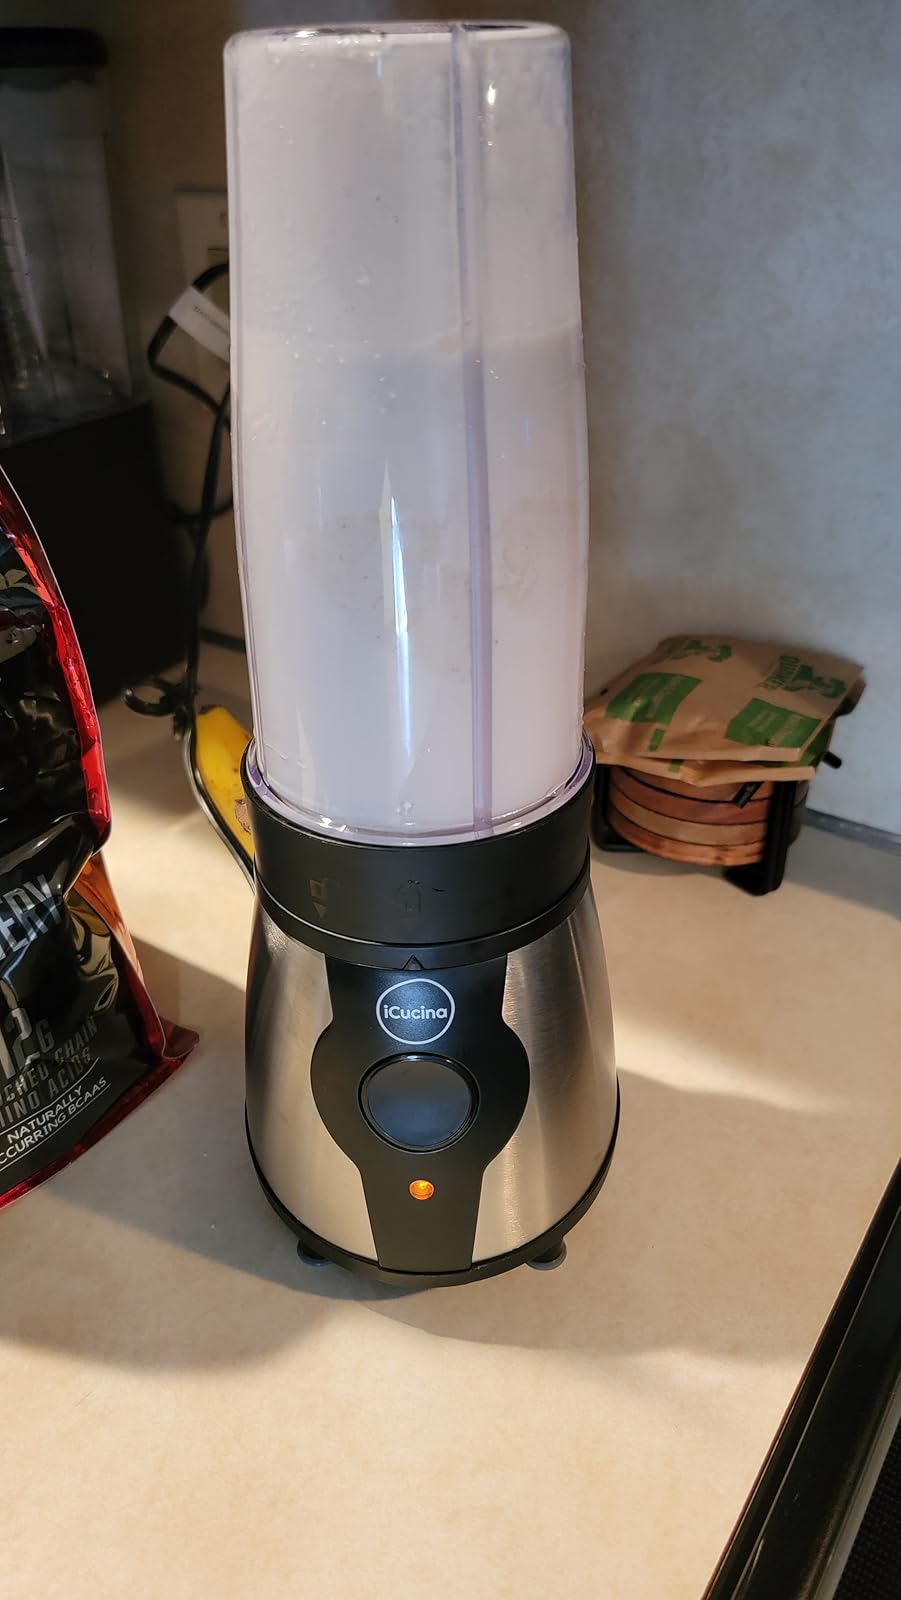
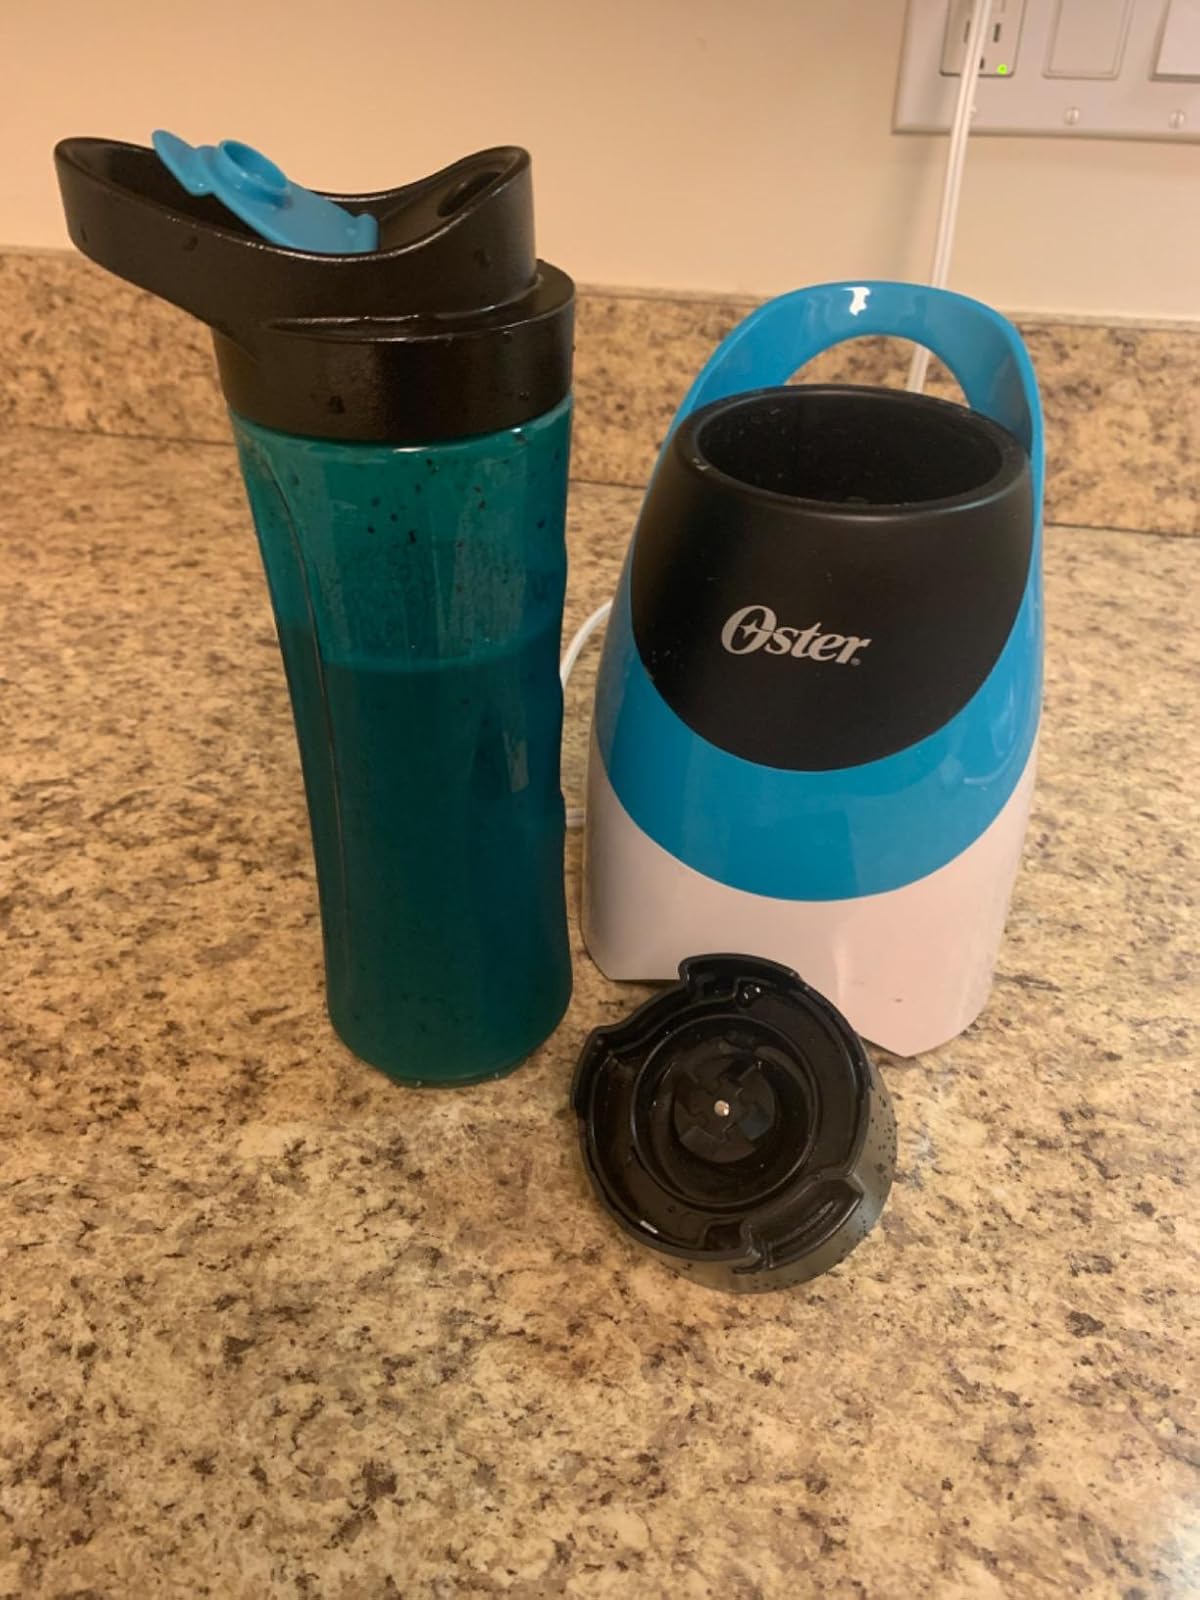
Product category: items_blender
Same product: no